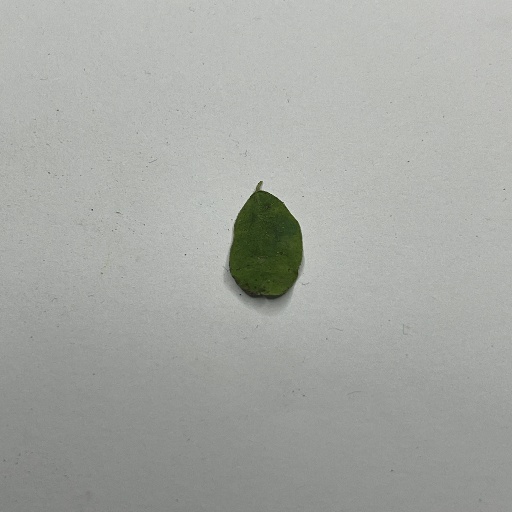
Species: Sojina
Leaf condition: Bacterial Spot